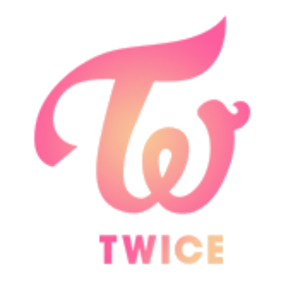
Twice est un girl group sud-coréen formé par JYP Entertainment par le programme Sixteen en 2015. Le groupe est composé de neufs membres se prénommant Nayeon, Jeongyeon, Momo, Sana, Jihyo, Mina, Dahyun, Chaeyoung et Tzuyu. Le nom « Twice » a été choisi parce que les membres seront en mesure « d'épater leurs fans une première fois à travers leurs oreilles et une deuxième fois à travers leurs yeux. ».